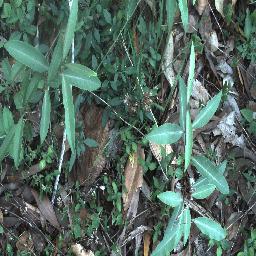
Label: rubber_vine